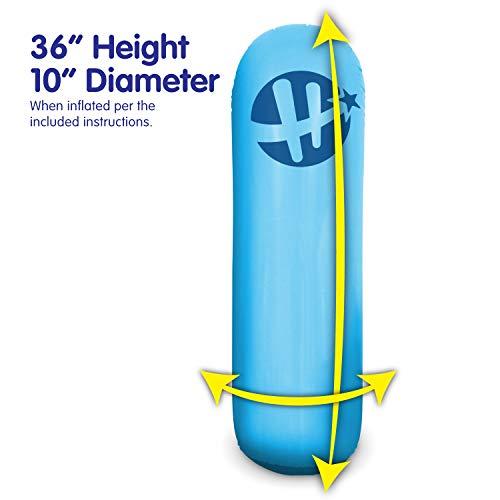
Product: Hedstrom Marvel Spider-Man 36" Bop Bag, Multicolor
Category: Toys & Games | Novelty & Gag Toys
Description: Includes one 36” inflatable bop bag with Spider-Man graphics.
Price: $9.99
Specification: ProductDimensions:3.1x2.3x7.4inches|ItemWeight:7.7ounces|ShippingWeight:7.7ounces(Viewshippingratesandpolicies)|ASIN:B07KMTG9HJ|Itemmodelnumber:56-86302|Manufacturerrecommendedage:3-7months